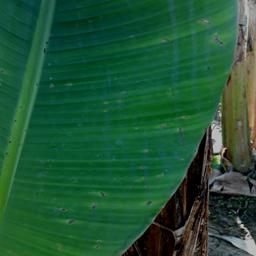
Label: BLACK SIGATOKA